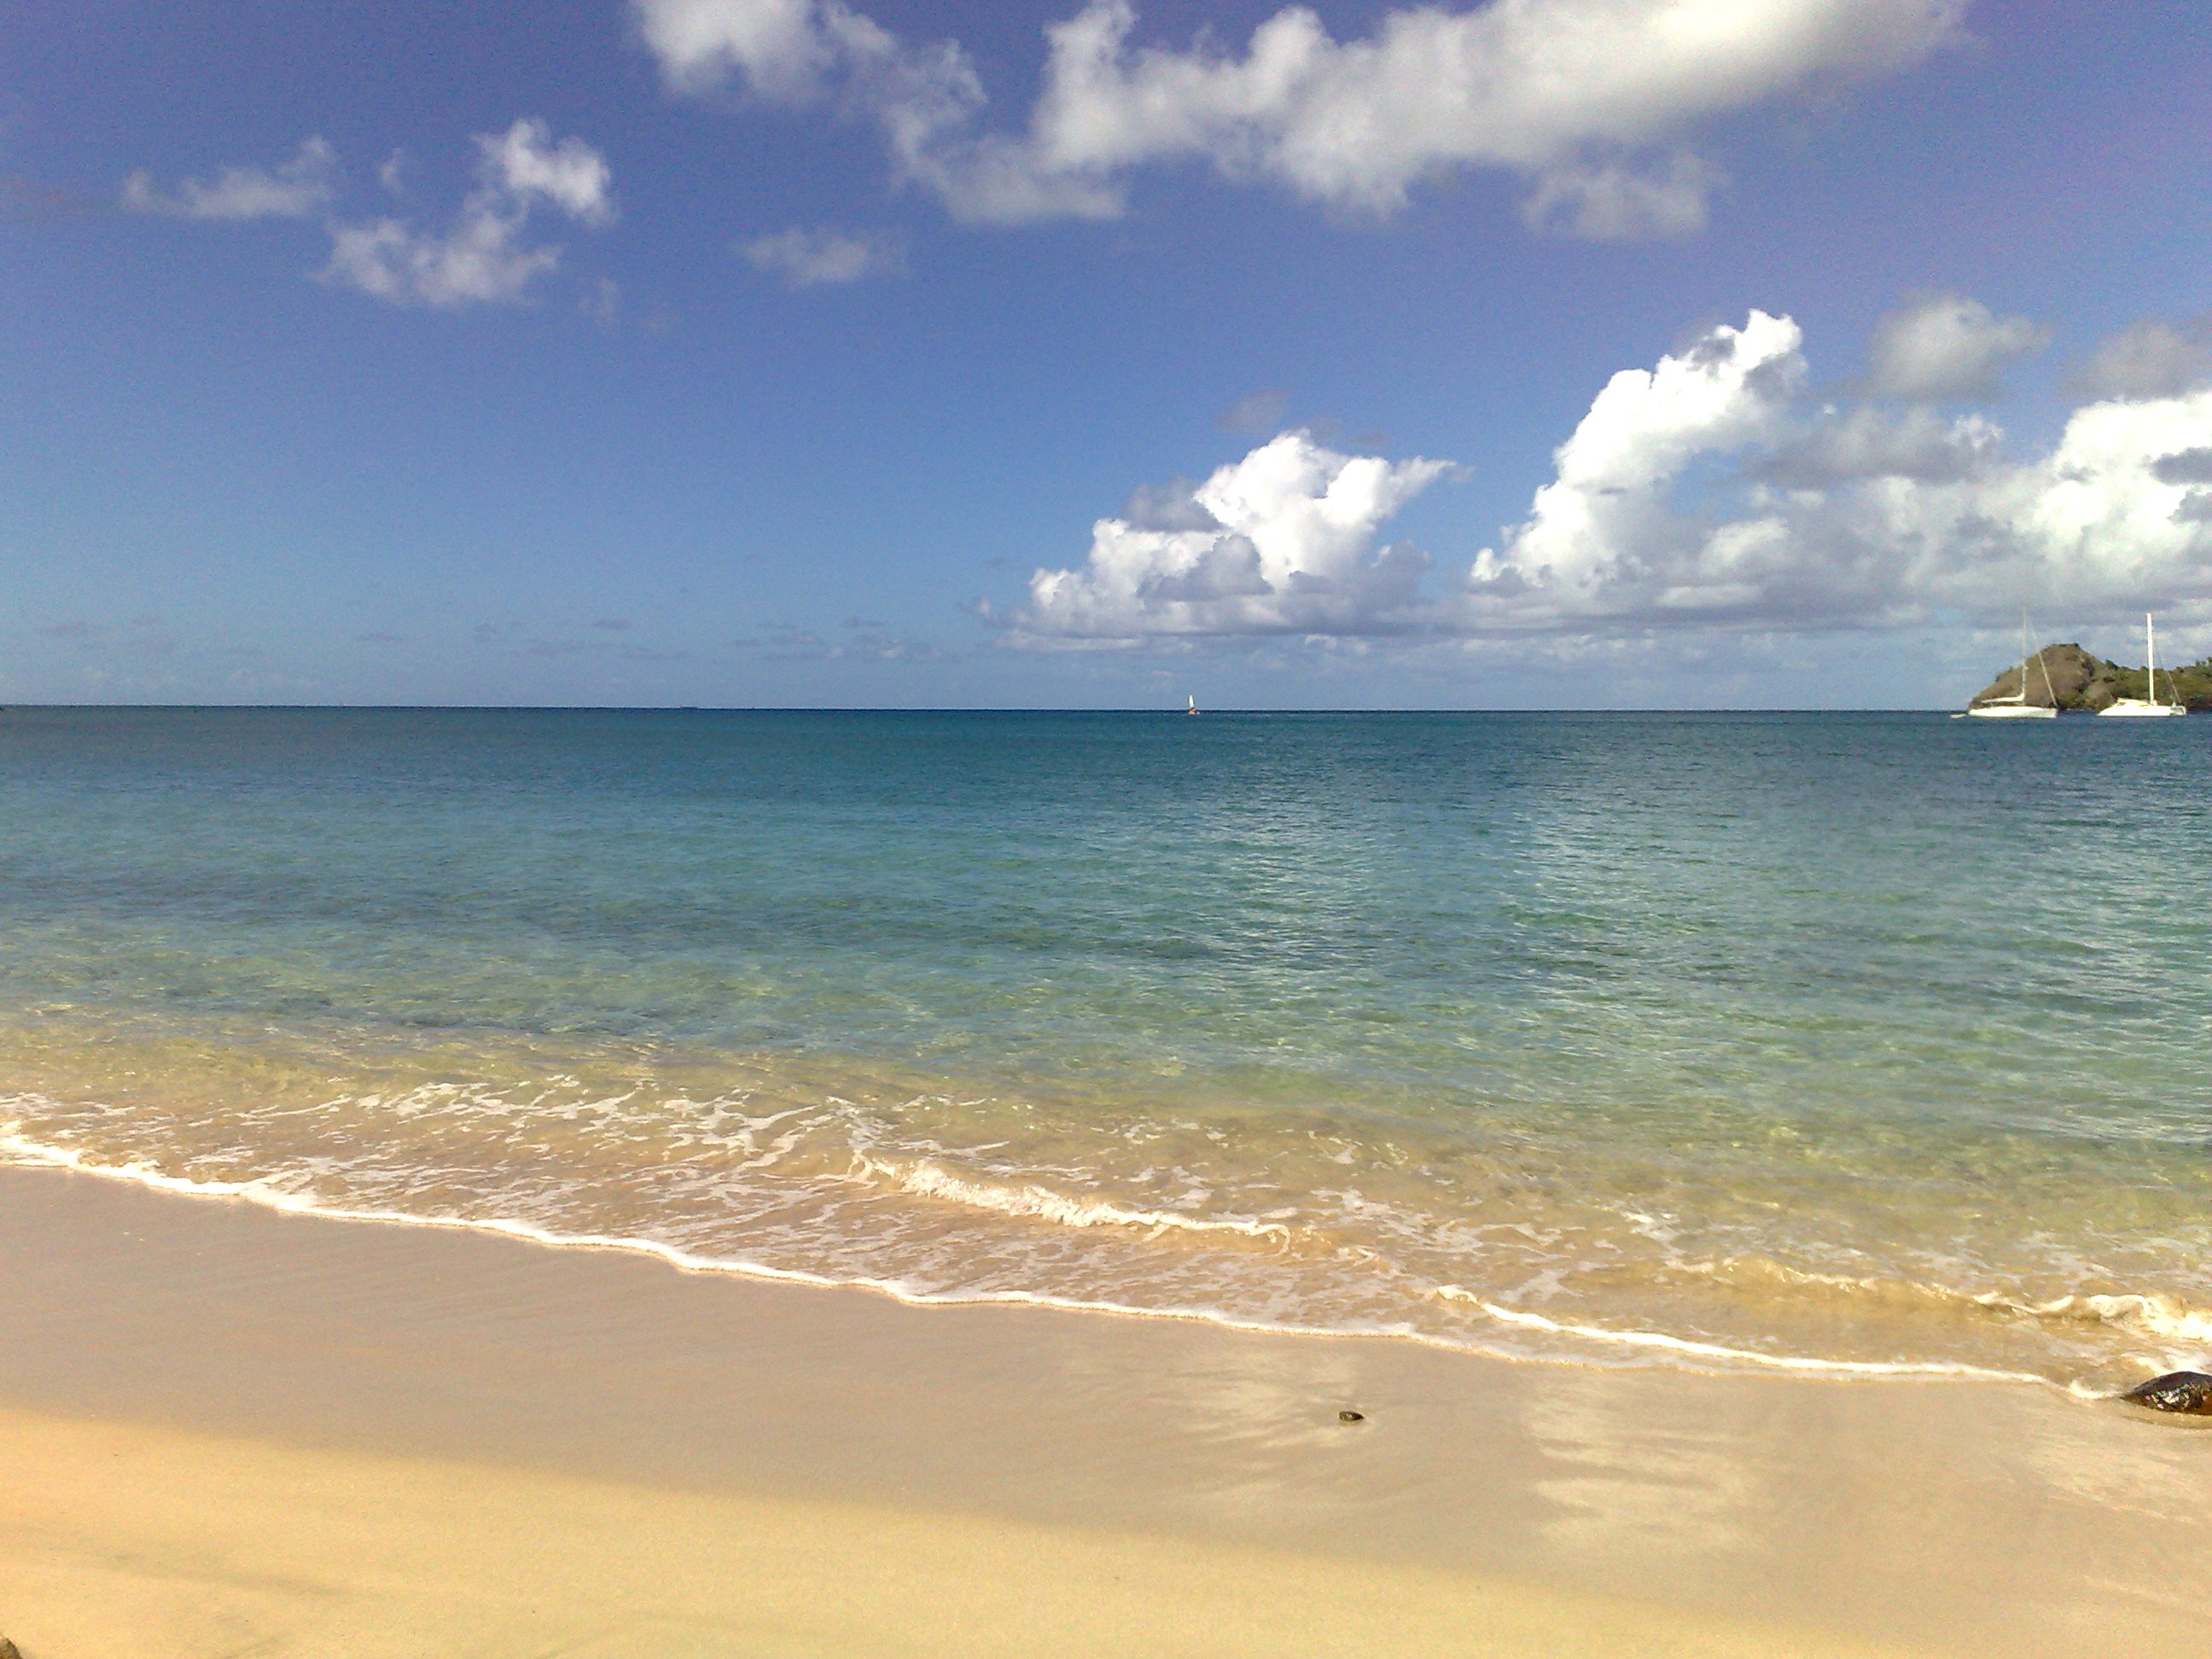
beach, sea, coast, sand, ocean, horizon, cloud, sunlight, shore, wave, vacation, holiday, bay, body of water, caribbean, cape, st lucia, wind wave, rodney